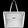
Label: Bag